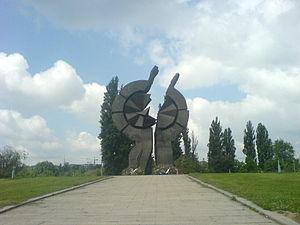
Miodrag Miša Popović est un sculpteur serbe.
Staro Sajmište est un quartier de Belgrade, la capitale de la Serbie. Il est situé dans la municipalité de Novi Beograd. En 2002, il comptait 2 250 habitants.
Novi Beograd, la « Nouvelle Belgrade », est une municipalité de Serbie située sur le territoire de la Ville de Belgrade. Elle fait partie des 10 municipalités urbaines qui constituent la ville de Belgrade proprement dite. Au recensement de 2011, elle comptait 212 104 habitants.